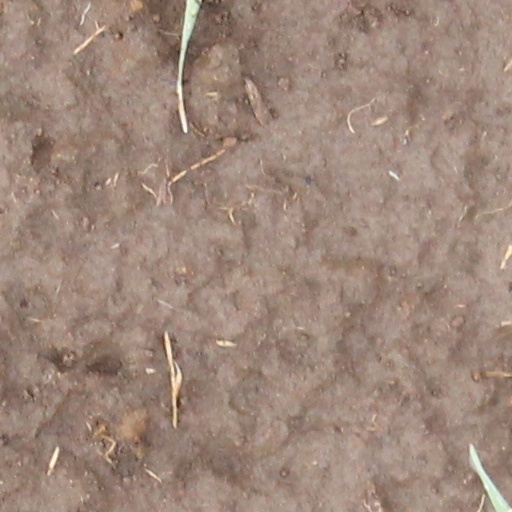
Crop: wheat